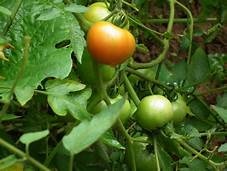
Label: tomato